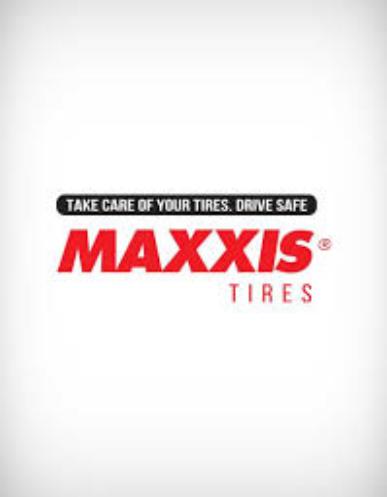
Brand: maxxis
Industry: Transportation